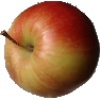
Label: Apple Red 2